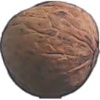
Label: Walnut 1